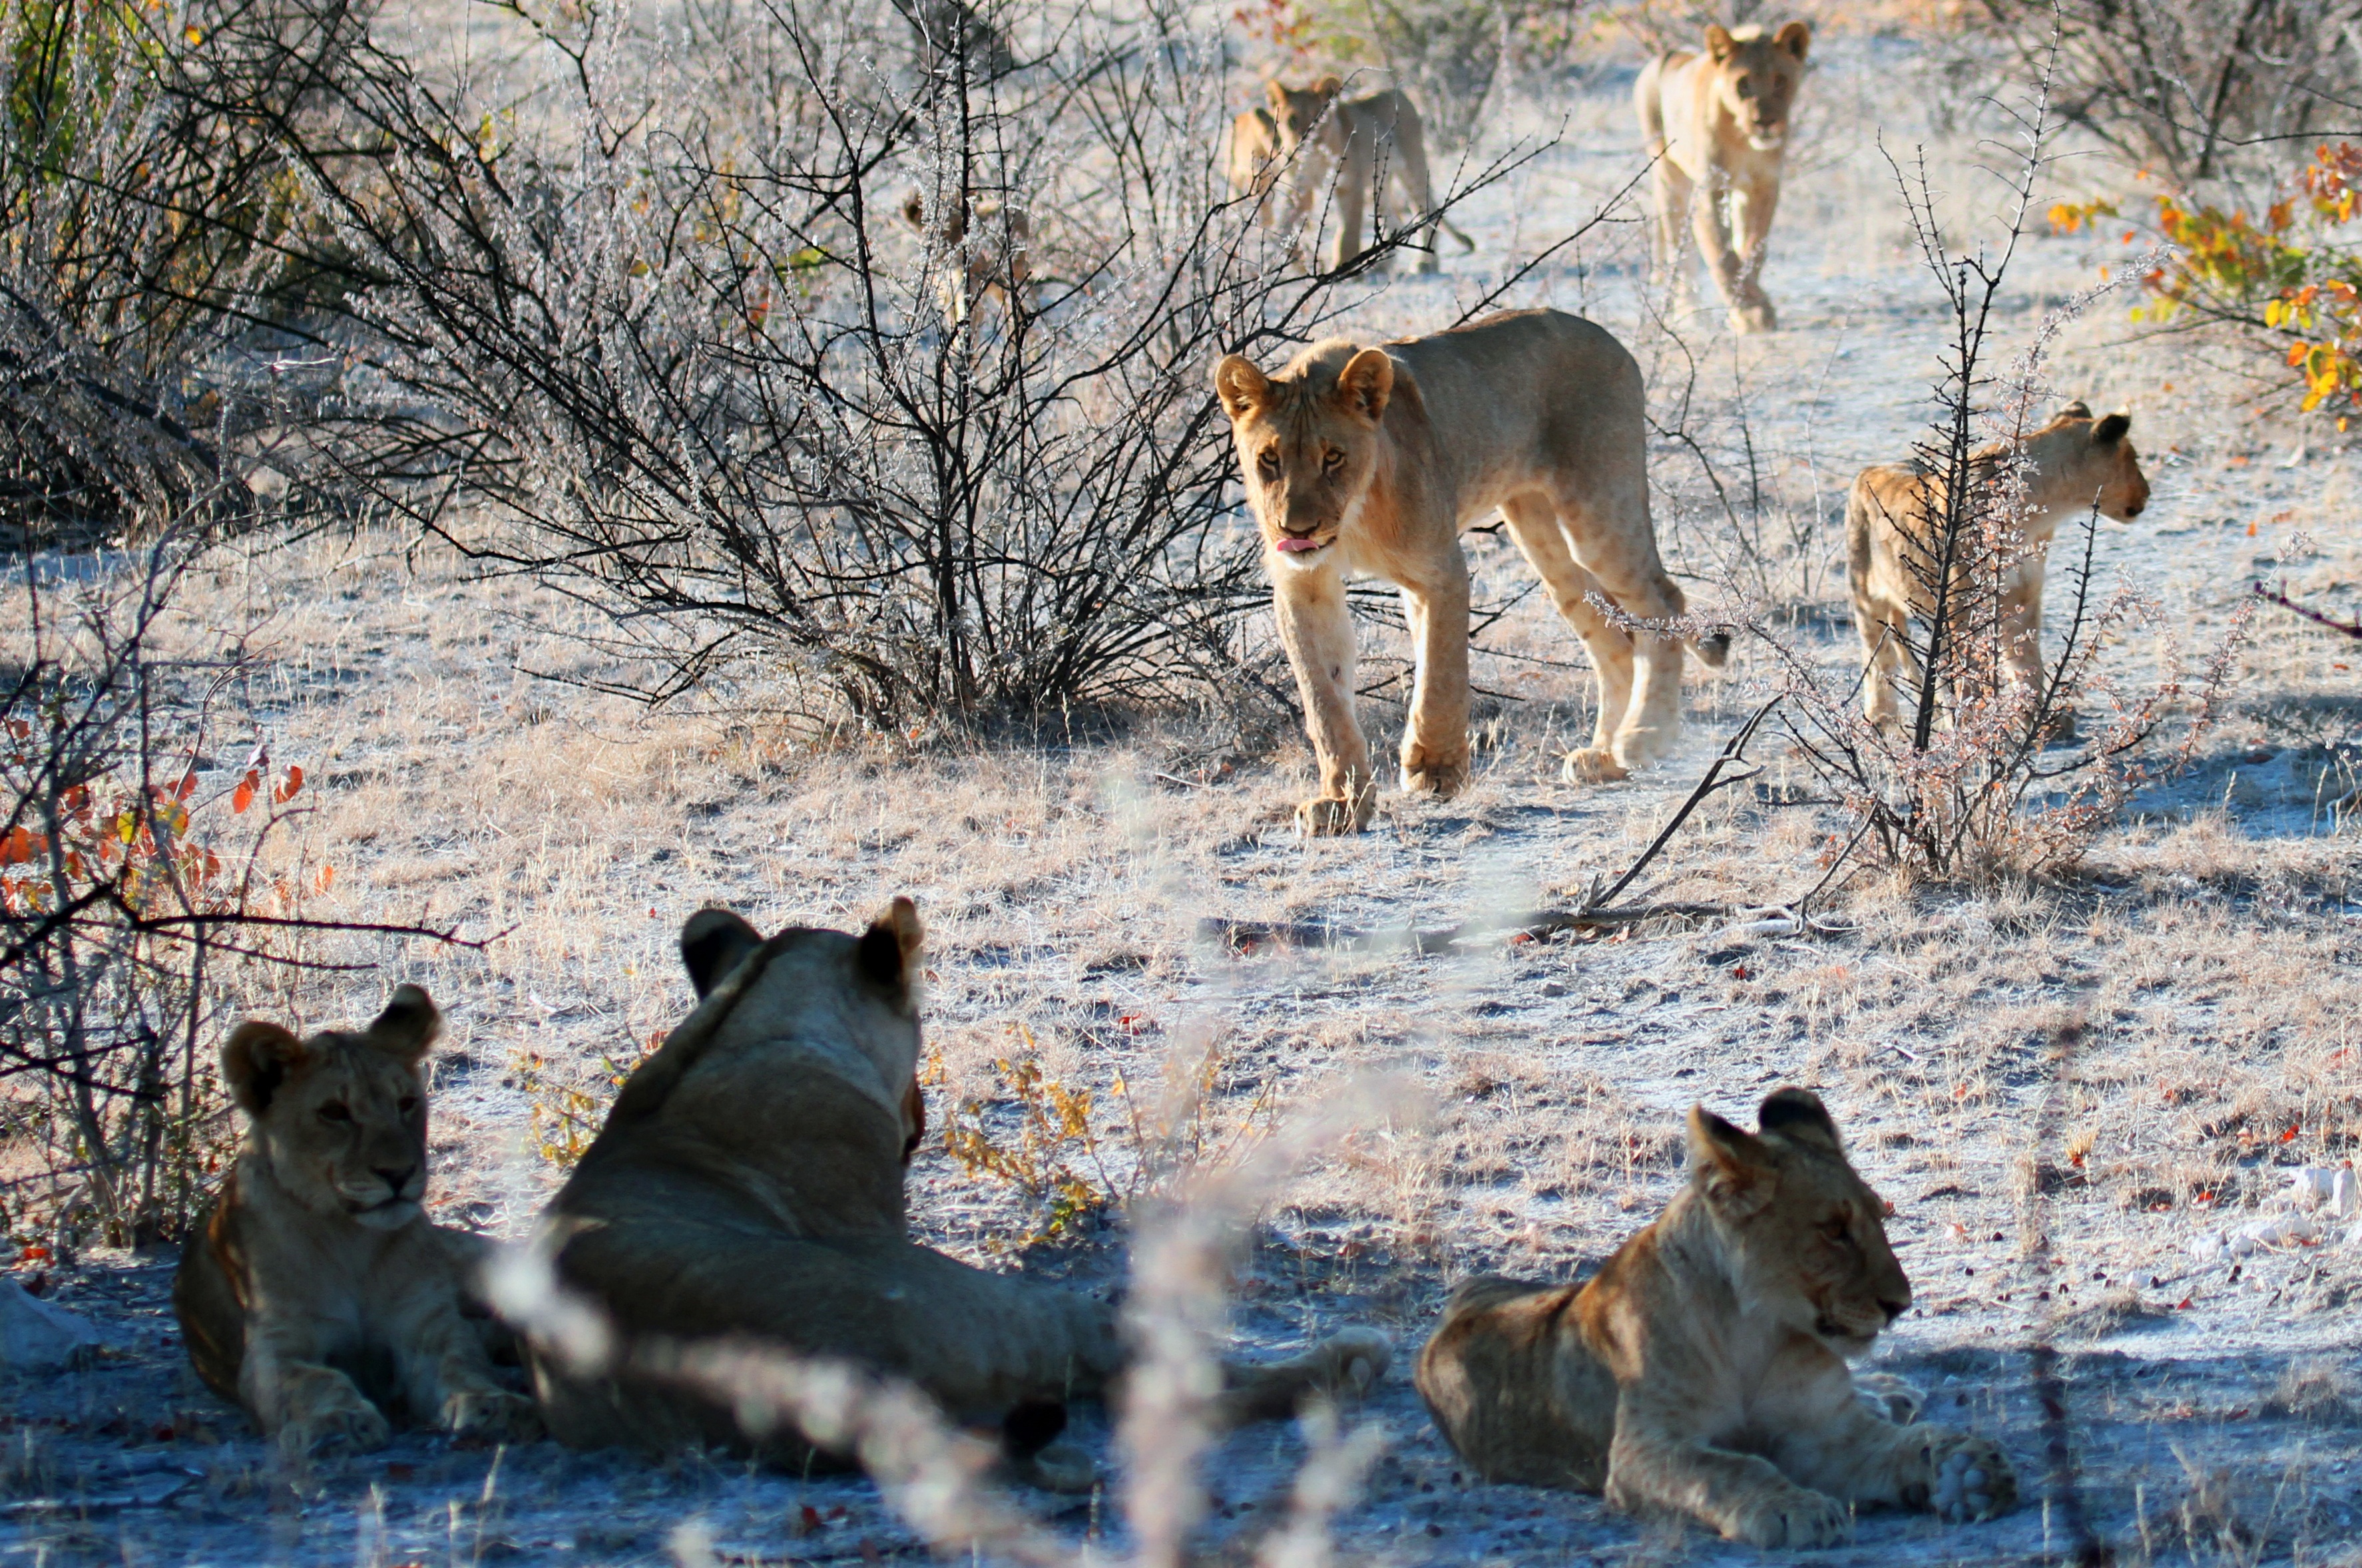
snow, winter, wildlife, africa, mammal, season, fauna, lion, safari, namibia, etosha, pride of lions, street dog